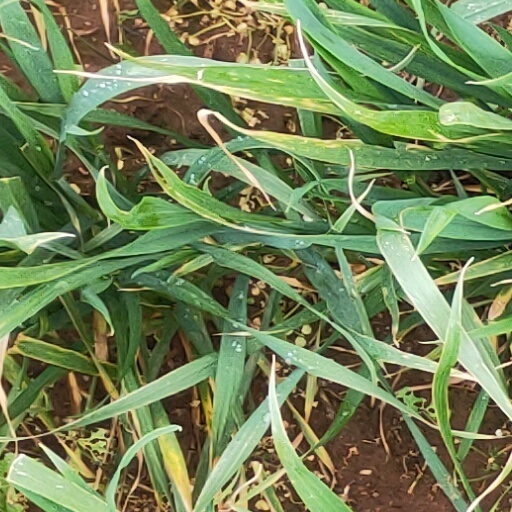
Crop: wheat